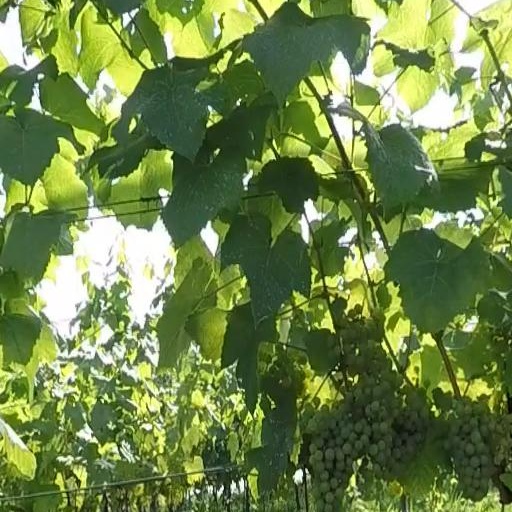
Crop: grape